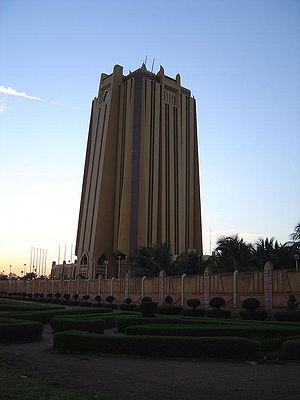
La Banque centrale des États de l'Afrique de l'Ouest est un établissement public international regroupant huit pays de l'Afrique de l'Ouest membres de l'Union économique et monétaire ouest-africaine.
La tour de la BCEAO est un gratte-ciel situé avenue Moussa-Travelle, dans le quartier du fleuve, commune III à Bamako, la capitale du Mali. En plus de l'hôtel de l'amitié, elle compte parmi les quelques gratte-ciel de la ville et abrite le siège malien de la Banque centrale des États de l'Afrique de l'Ouest. La tour, surnommée « tour couronnée », possède 17 niveaux plus les sous-sol. Elle a été conçue en 1994 dans le style de l'architecture néo-soudanaise. Son altitude est estimée à près de 70 m.
L'architecture néo-soudanaise est un mouvement architectural ouest-africain né de la rencontre de l'architecture traditionnelle en terre crue, dite architecture soudanaise, et de l'architecture coloniale.